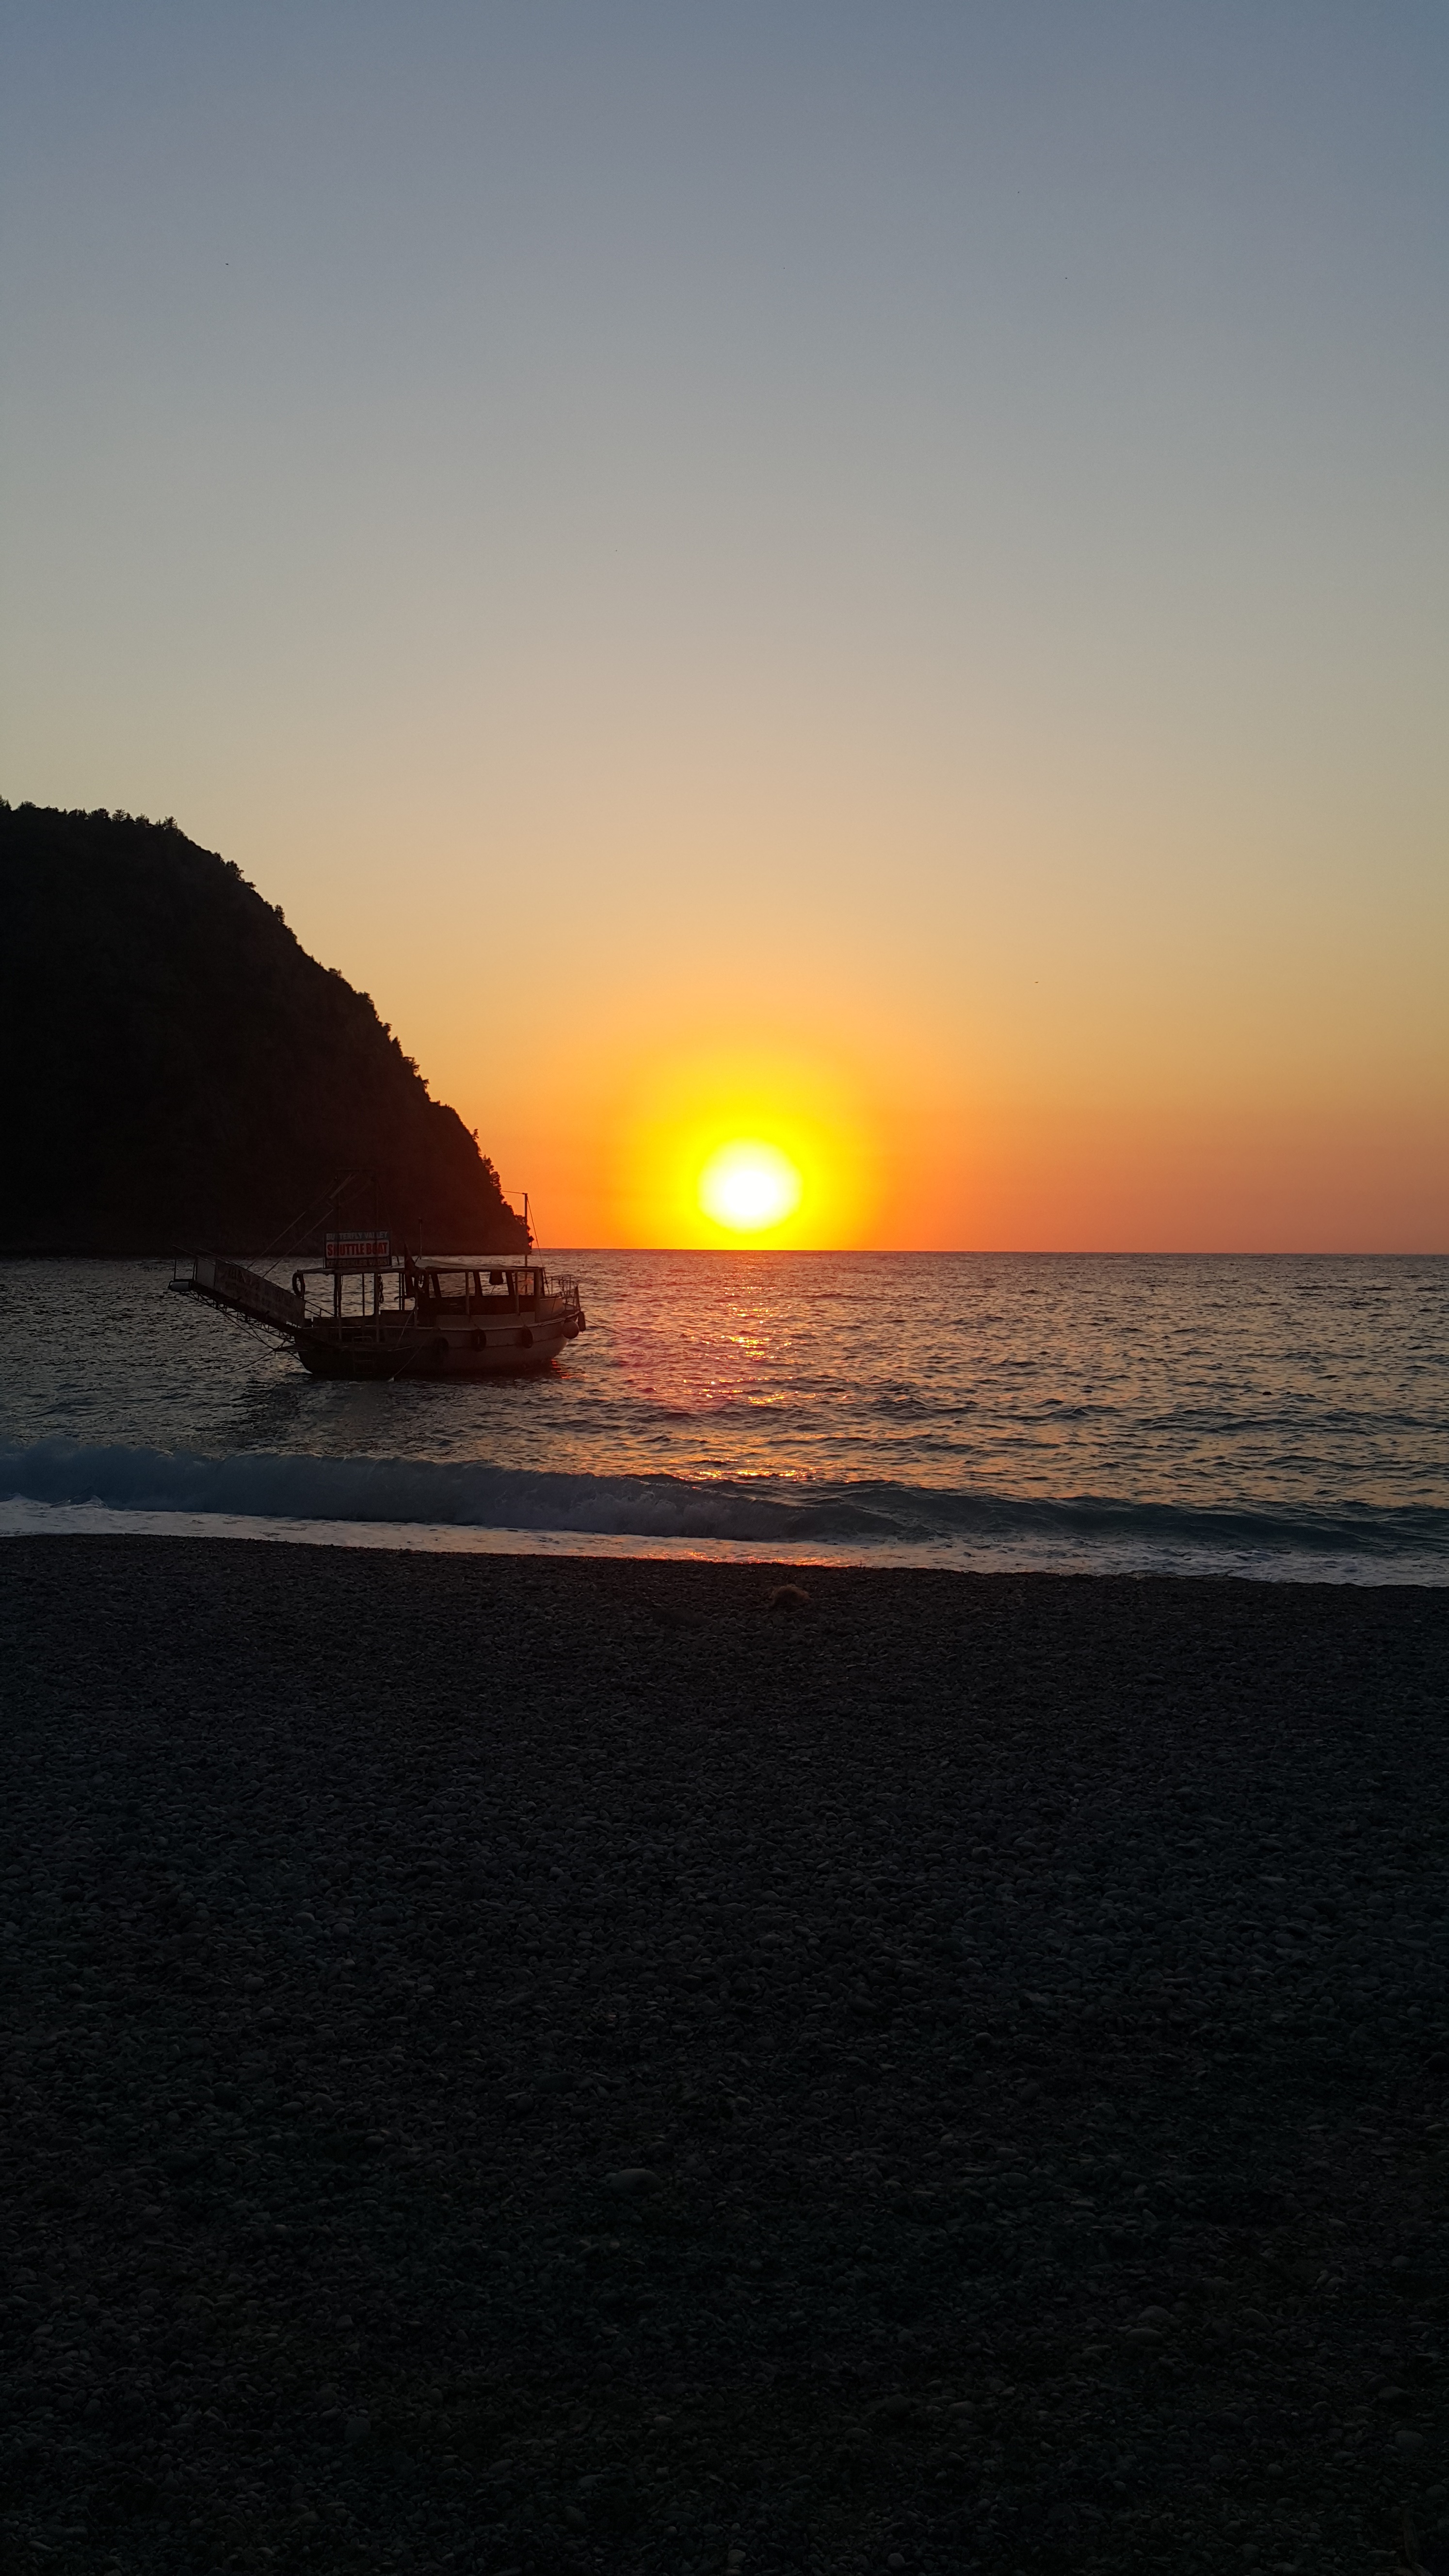
horizon, body of water, sky, sea, sunset, ocean, sun, afterglow, water, sunrise, coast, evening, dusk, sound, calm, morning, beach, wave, vacation, shore, cloud, coastal and oceanic landforms, dawn, tropics, sunlight, wind wave, headland, summer, astronomical object, bay, landscape, red sky at morning, cape, photography, inlet, reflection, caribbean, tide, island, channel, tourism